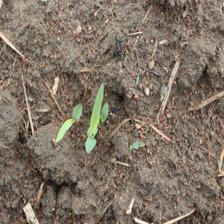
Label: Sorghum